Helmuth Hübener

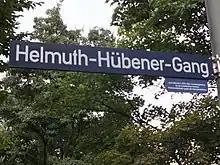
Name sign for "Helmuth-Hübener-Gang" in Hamburg, complete with a tag bearing a short explanation for the naming

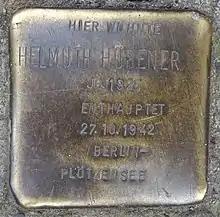
Helmuth Hübener's "Stolperstein"

A youth centre, school and a pathway in Hamburg are named after Hübener. The last runs between Greifswalder Straße and Kirchenweg in Sankt Georg. At the former Plötzensee Prison in Berlin, an exhibit about young Helmuth Hübener's resistance, trial, and execution was located in the former guillotine chamber that has since been changed to highlight other victims. Floral tributes are often placed in memory of Hübener and others put to death by the Nazis there. Hübener also has a "Stolperstein", which can be found at Sachsenstraße 42 in Hamburg-Hammerbrook.